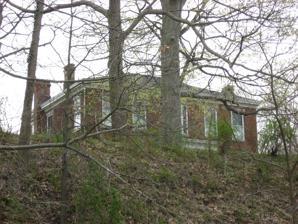
Building: Elmhurst (Wellsburg, West Virginia)
Country: United States of America
Year built: 1848
Historic house in West Virginia, United States United States historic place Elmhurst U.S. National Register of Historic Places Elmhurst, April 2011 Show map of West Virginia Show map of the United States Location 1606 Pleasant Ave., Wellsburg, West Virginia Coordinates 40°16′47″N 80°36′22″W / 40.27972°N 80.60611°W / 40.27972; -80.60611 Area 3.3 acres (1.3 ha) Built 1848 Architectural style Greek Revival MPS Pleasant Avenue MRA NRHP reference No. 86001072 Added to NRHP May 16, 1986 Elmhurst , also known as the William H. Tarr House or William and Carol Lynn Residence, is a historic country home located at Wellsburg , Brooke County, West Virginia . It was built in 1848, and is a two-story, five-bay, rectangular brick dwelling with a hipped roof in the Greek Revival style.  It sits on a stone ashlar foundation and features a single bay portico with a hipped roof supported by Tuscan order columns. Also on the property is a contributing small barn. It was listed on the National Register of Historic Places in 1986. References